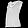
Label: Shirt